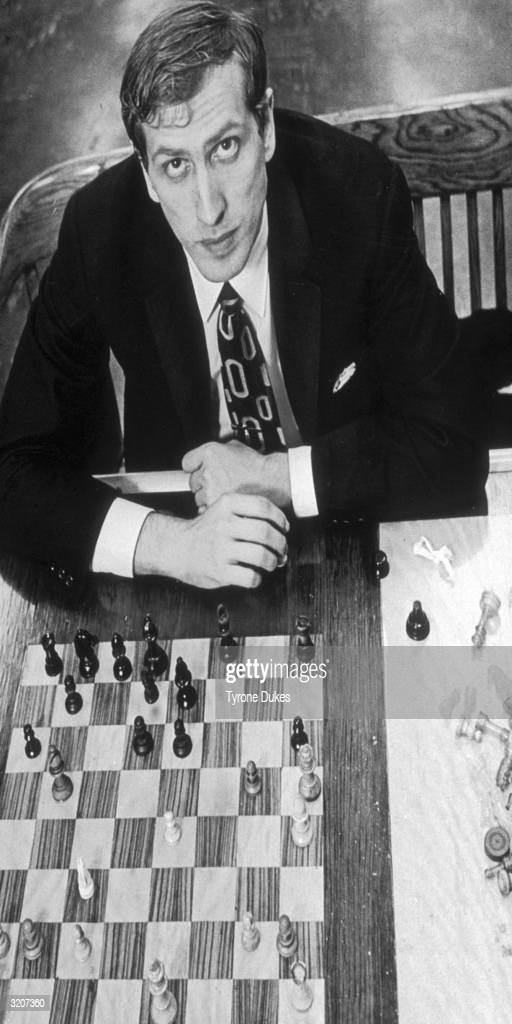
high - angle portrait of chess player looking up while sitting behind a chess board .